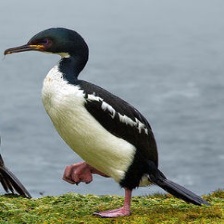
Species: AUCKLAND SHAQ
Scientific name: LEUCOCARBO COLENSOI